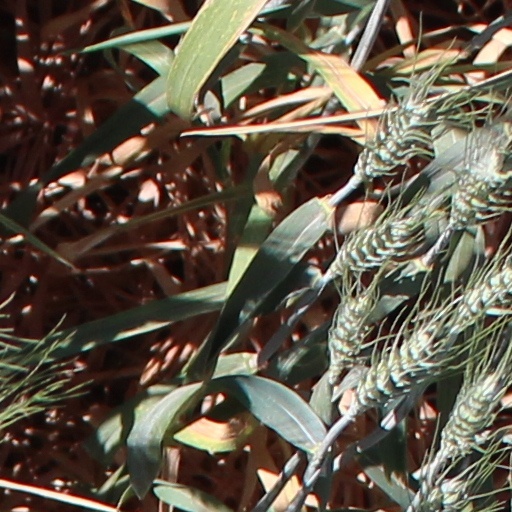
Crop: wheat